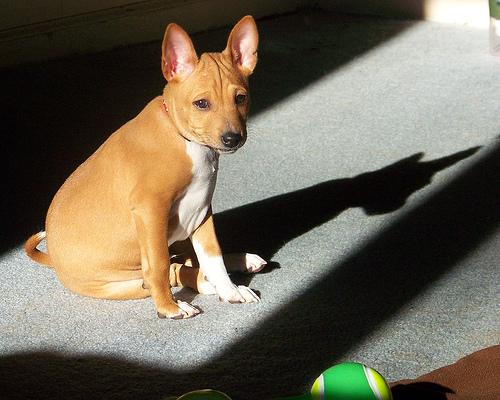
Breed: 243-n000103-basenji